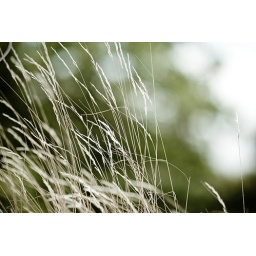
in our window box on the balcony haha